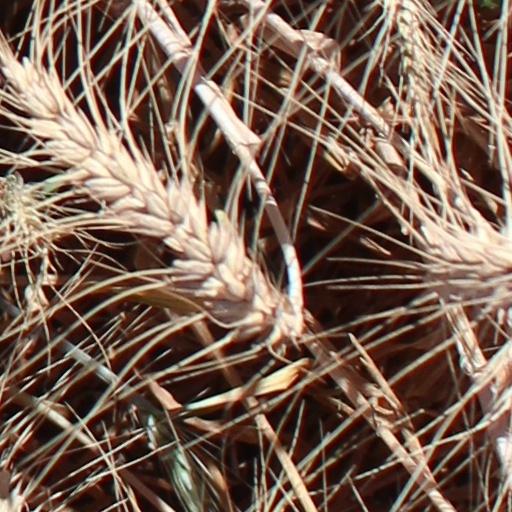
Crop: wheat